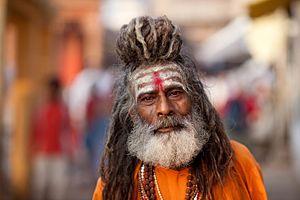
Un Sâdhu à Vârânasî, en Inde. हिन्दी: भारत के वाराणसी शहर में एक साधु
Le tilak, tika, ou pottu est une marque portée sur le front par des hindous. C'est une marque censée porter bonheur, apposée au cours d'une cérémonie religieuse ou en guise de bienvenue ou bien le tilak indique l'appartenance à un groupe religieux.
Le sādhu ou Sadhou est, en Inde, celui qui a renoncé à la société pour se consacrer à l'objectif de toute vie, selon l'hindouisme, qui est le moksha, la libération de l'illusion, l'arrêt du cycle des renaissances et la dissolution dans le divin, la fusion avec la conscience cosmique. En tant que renonçants, ils coupent tout lien avec leur famille, ne possèdent rien ou peu de choses, s'habillent d'un longhi, d'une tunique, de couleur safran pour les shivaïtes, jaune ou blanche pour les vishnouites, symbolisant la sainteté, et parfois de quelques colliers. Ils n'ont pas de toit et passent leur vie à se déplacer sur les routes de l'Inde et du Népal, se nourrissant des dons des dévots.